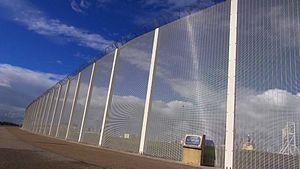
La « jungle de Calais », dont l'appellation officielle est « la Lande », est une expression désignant les camps de migrants et de réfugiés installés à partir du début des années 2000 à Calais, Coquelles et Sangatte, aux abords de l'entrée française du tunnel sous la Manche et de la zone portuaire de Calais. Plusieurs fois démantelés par les forces de l'ordre, ces camps de fortune voient leur population fortement grossir à la suite de la fermeture du centre de Sangatte en 2002 et de la crise migratoire des années 2010.